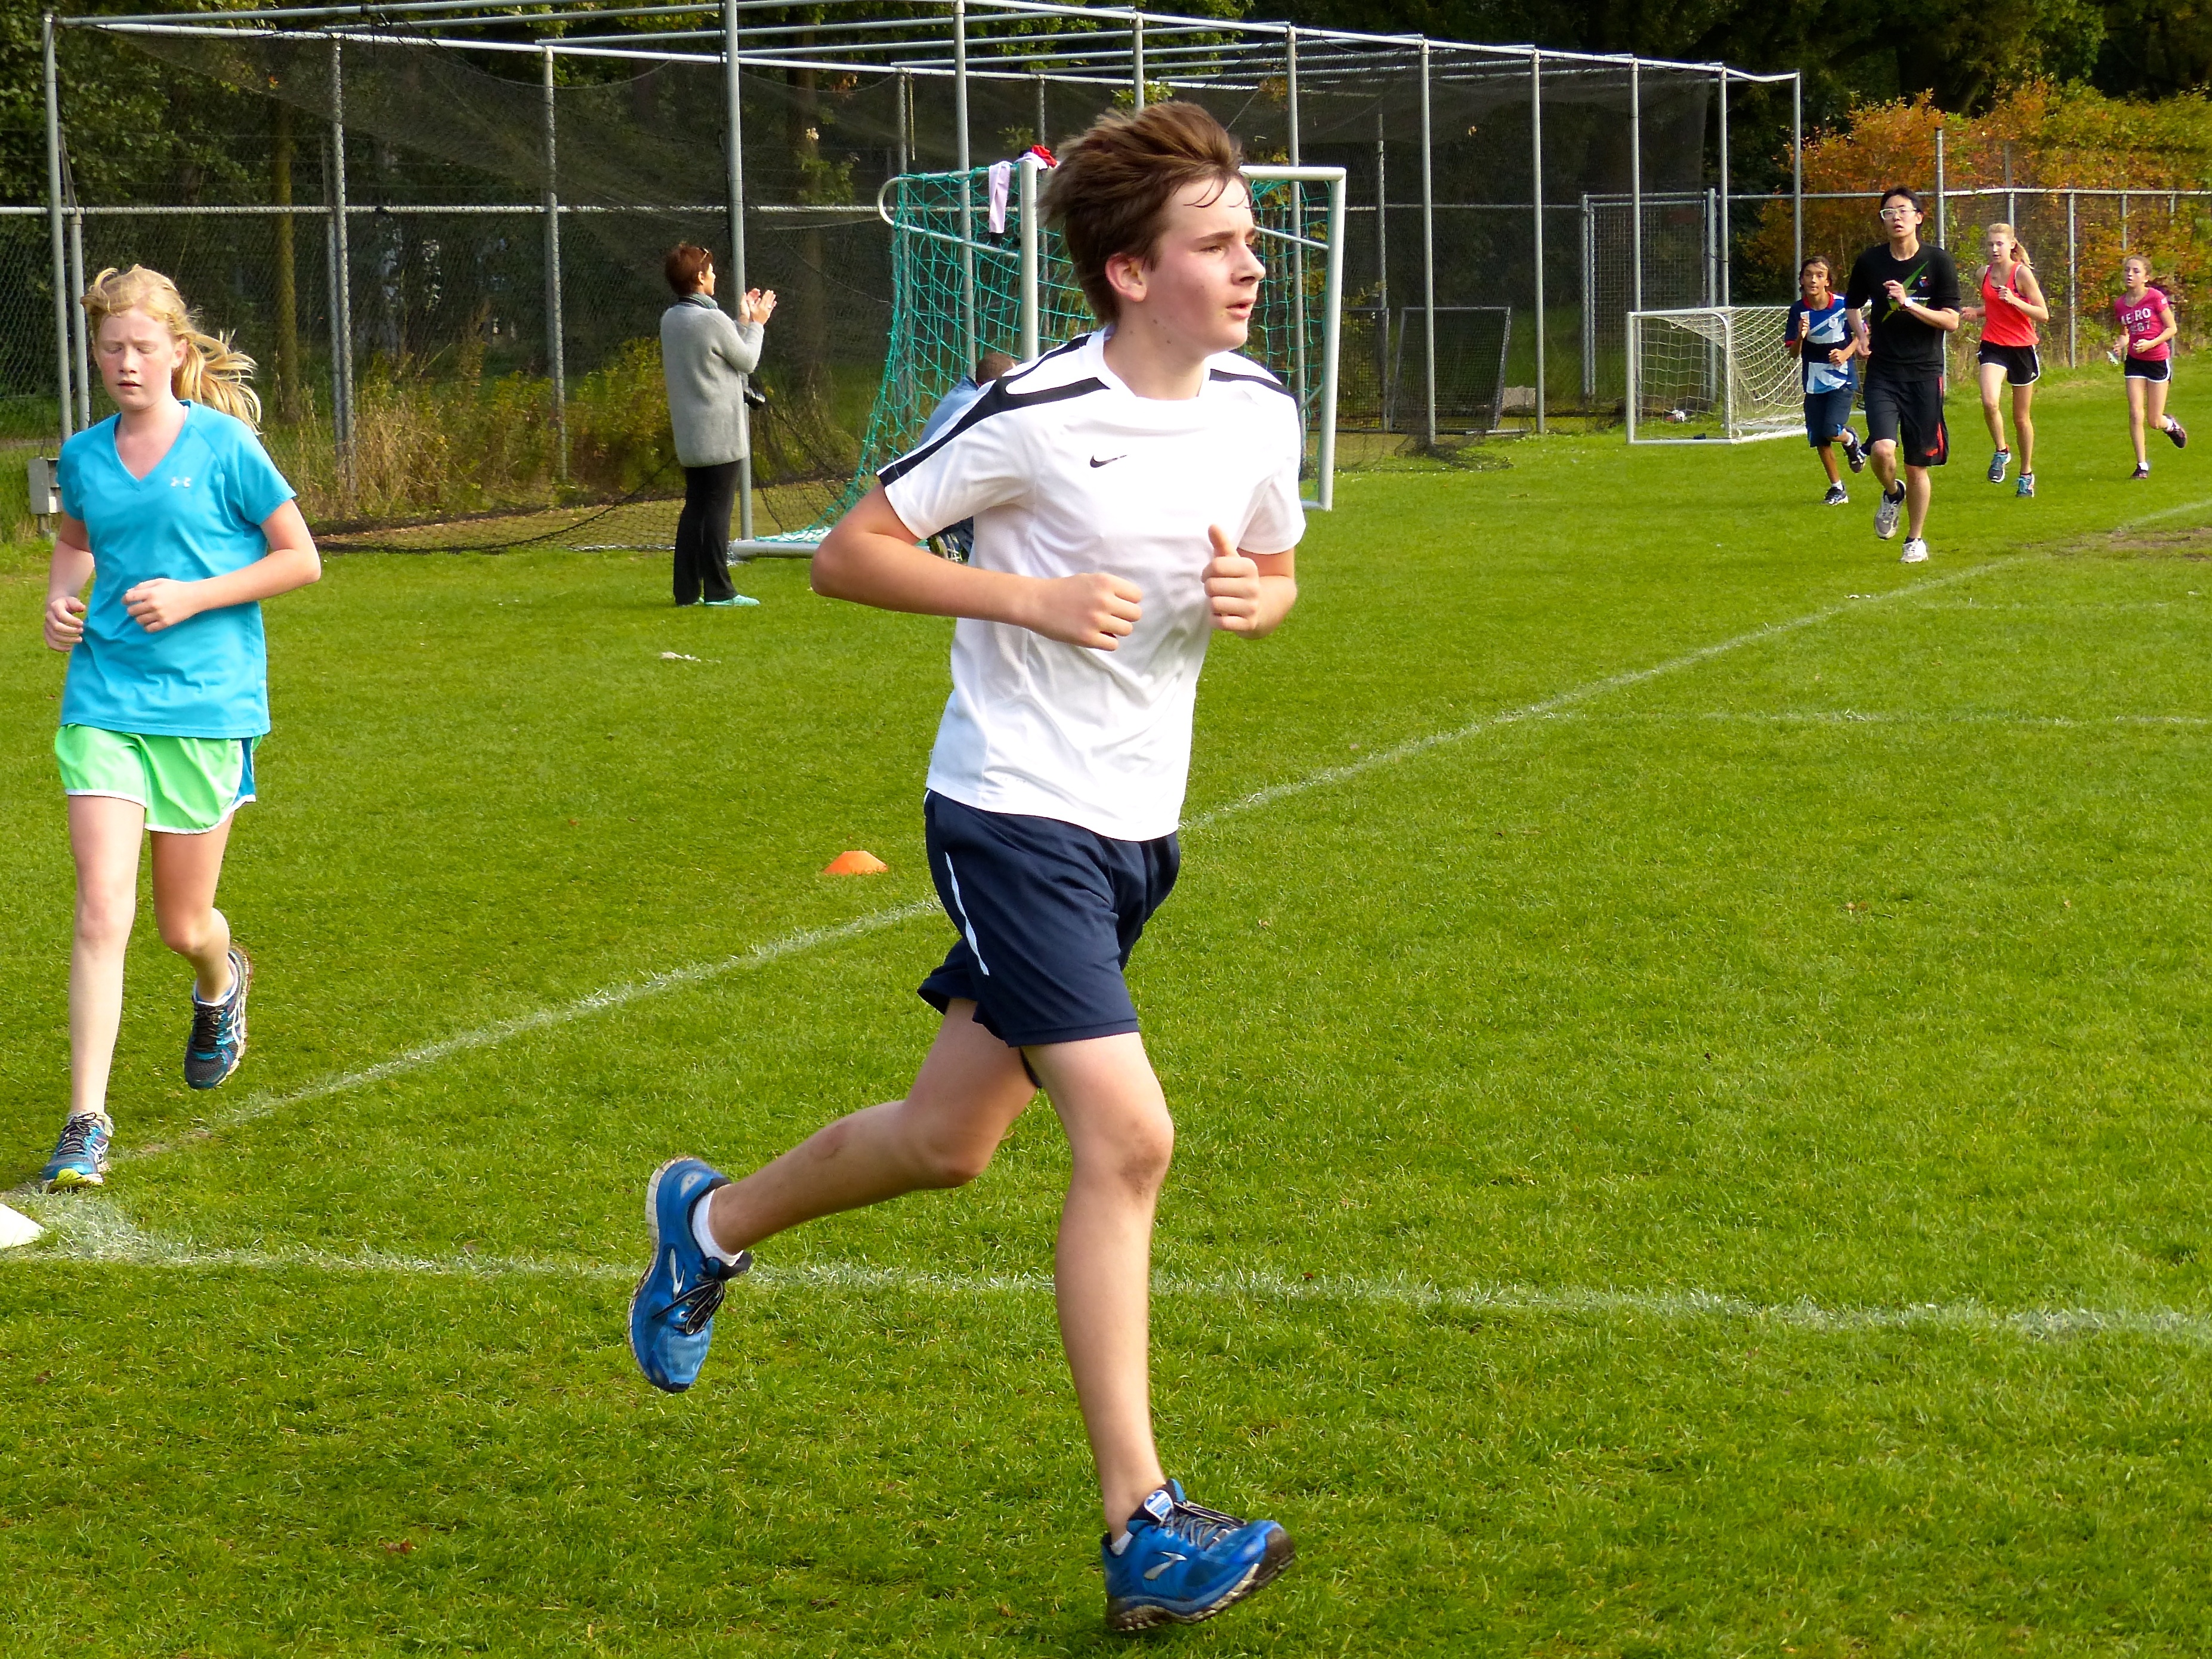
run, country, soccer, runner, cross, ash, player, hague, 2013, american, sports, school, athletics, tournament, sprint, football player, human action, competition event